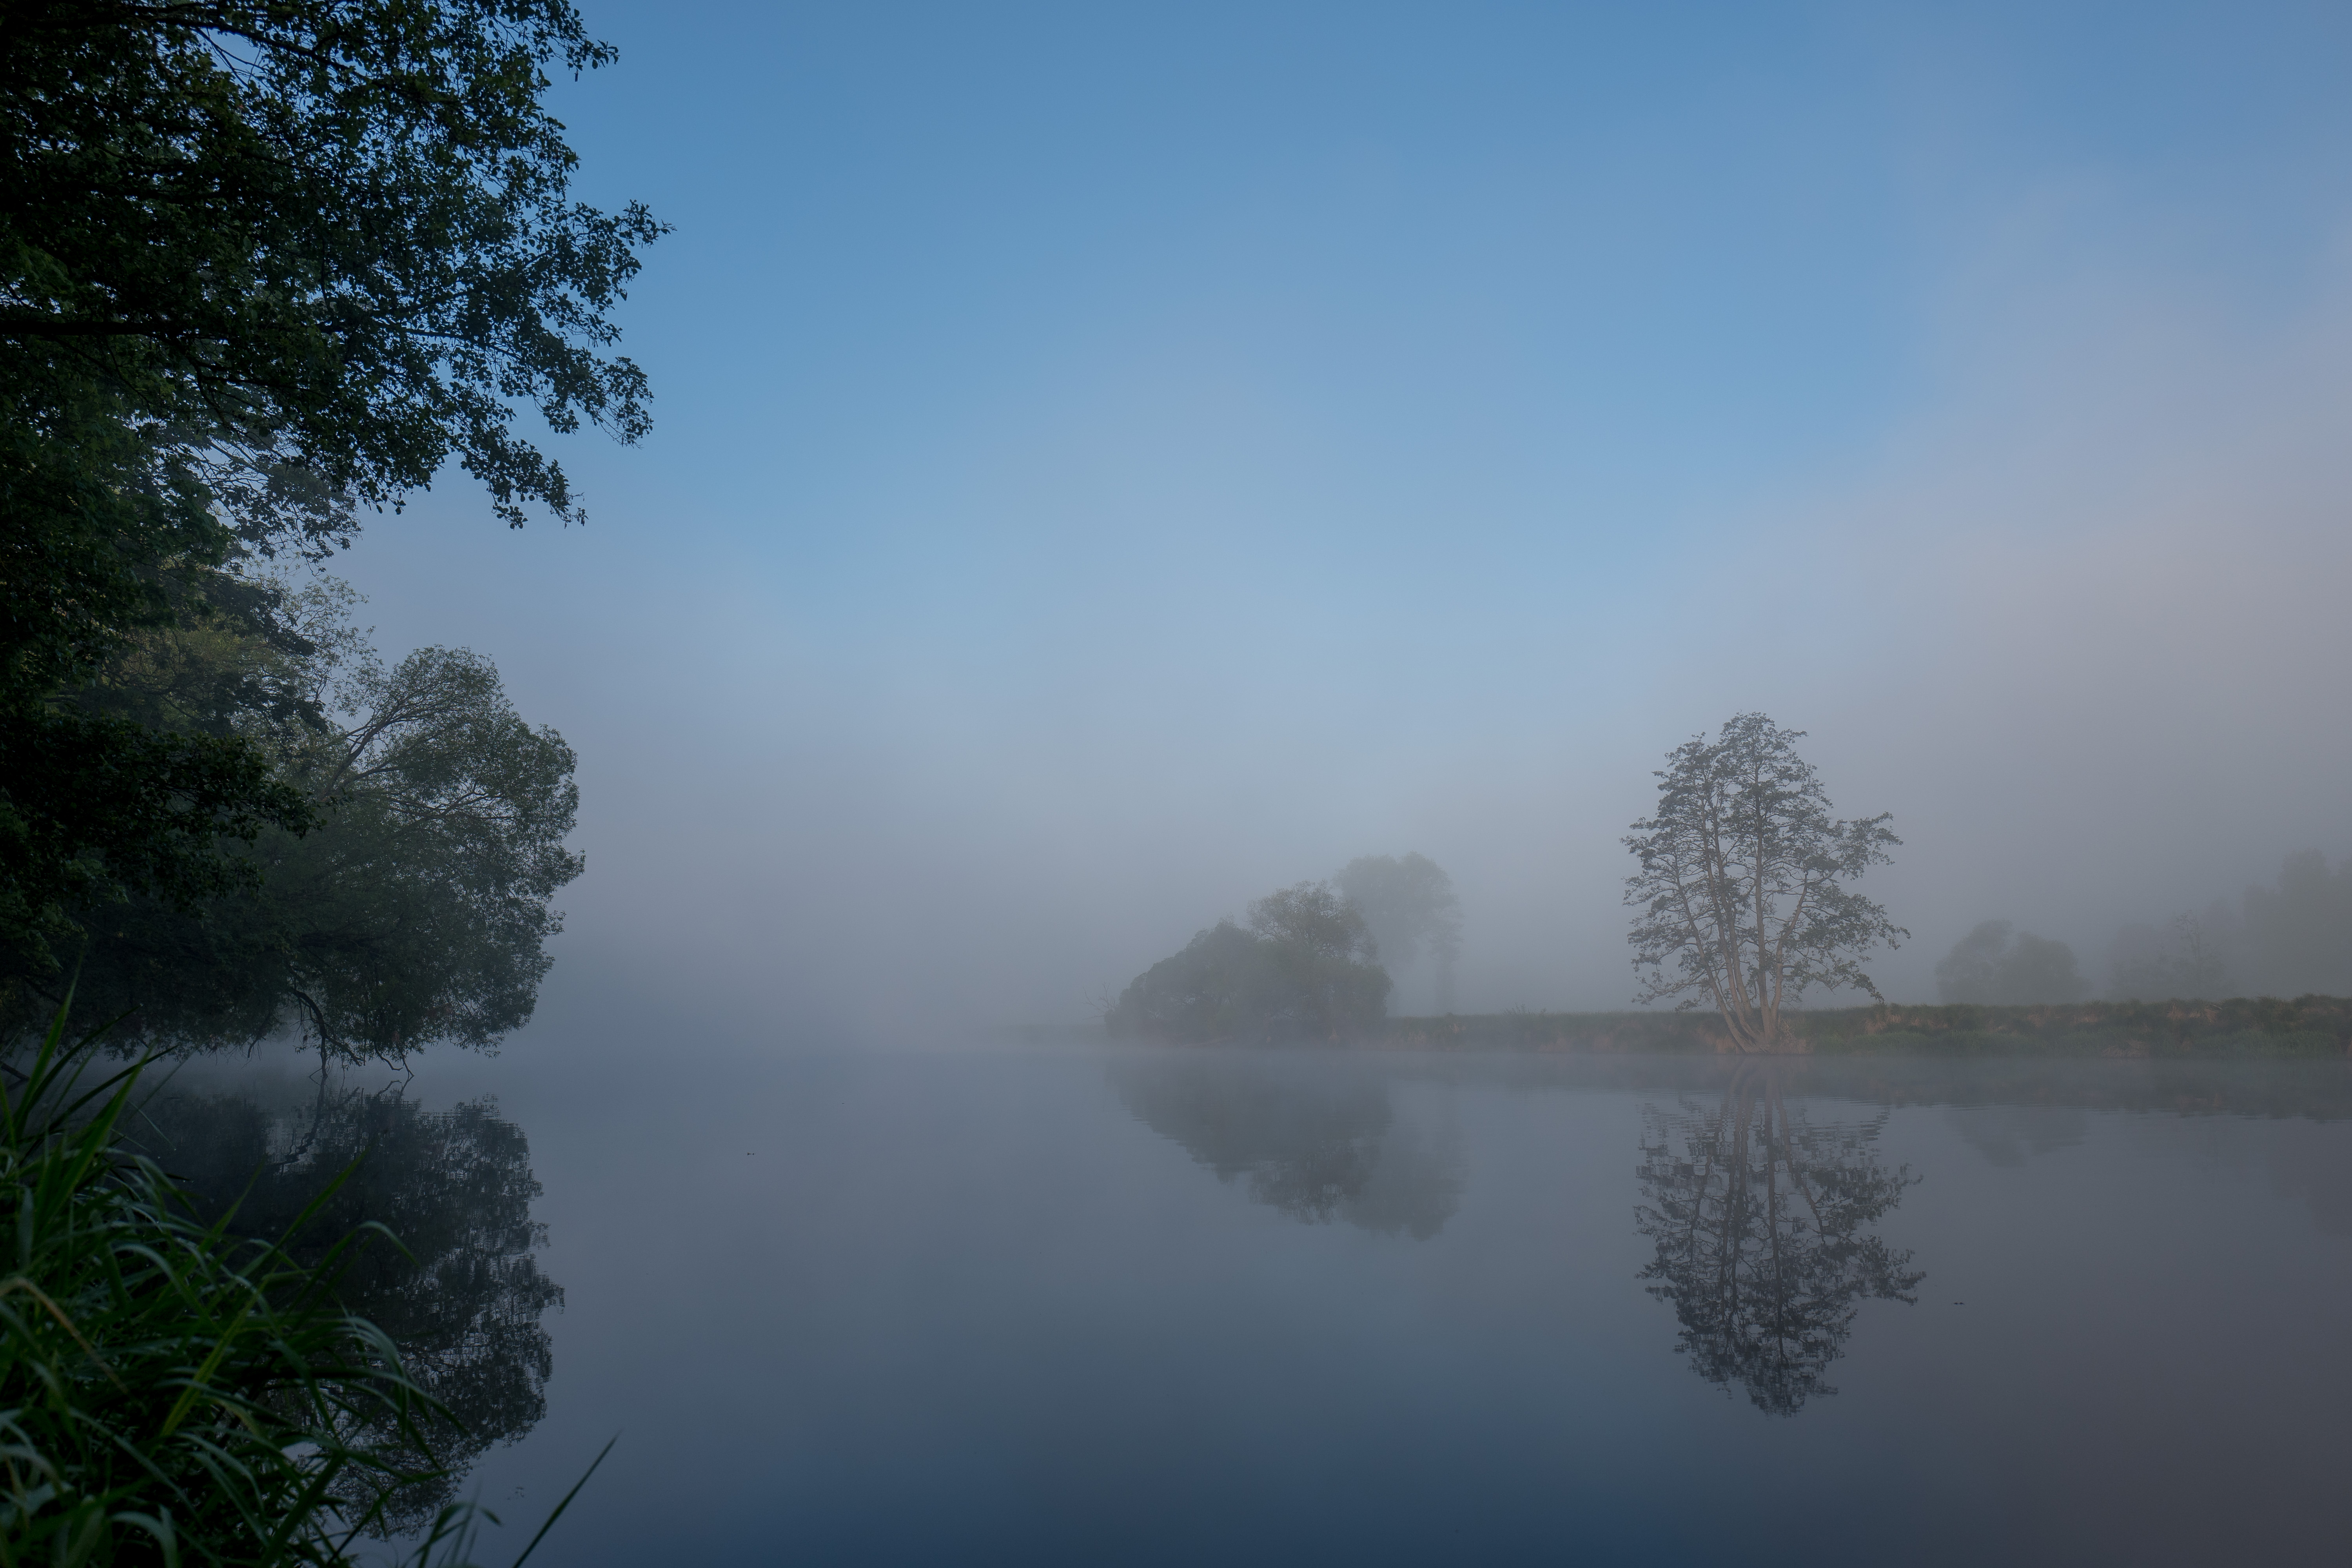
landscape, tree, water, nature, forest, mountain, cloud, sun, fog, sunrise, mist, sunlight, morning, lake, dawn, atmosphere, river, dusk, reflection, weather, haze, blue, reservoir, sunny, art, germany, deutschland, wasser, licht, landschaft, kunst, bayern, bavaria, natur, soft, upper, fluss, flussufer, regen, loch, angeln, oberpfalz, pallatinate, regenstauf, flussraumkonzept, fischer, morgenlicht, hochwasser, fischen, gew sser, flusslandschaft, gew sserschutz, atmospheric phenomenon